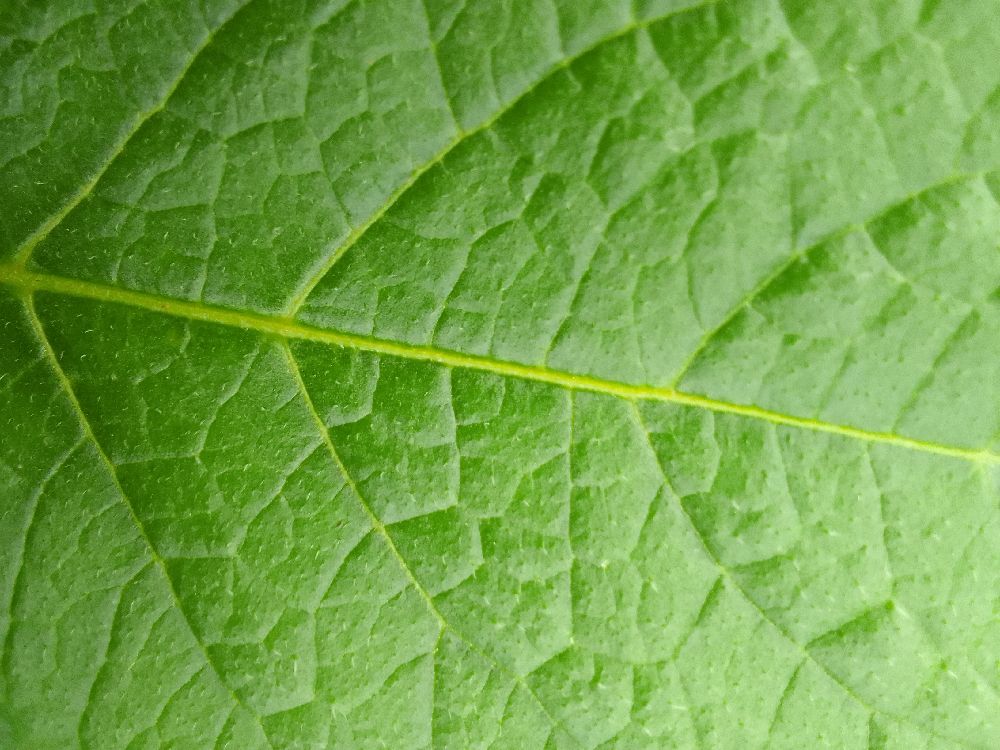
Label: Healthy